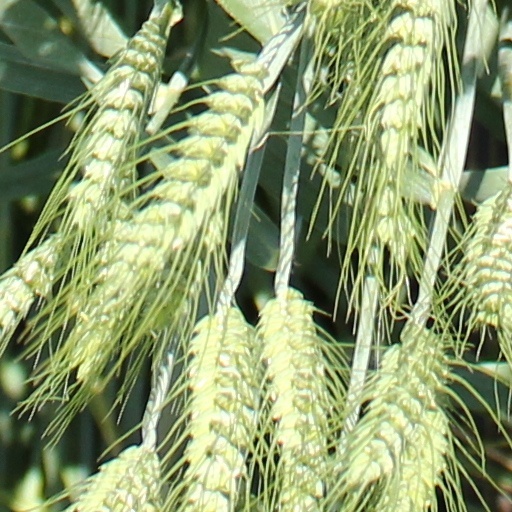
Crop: wheat